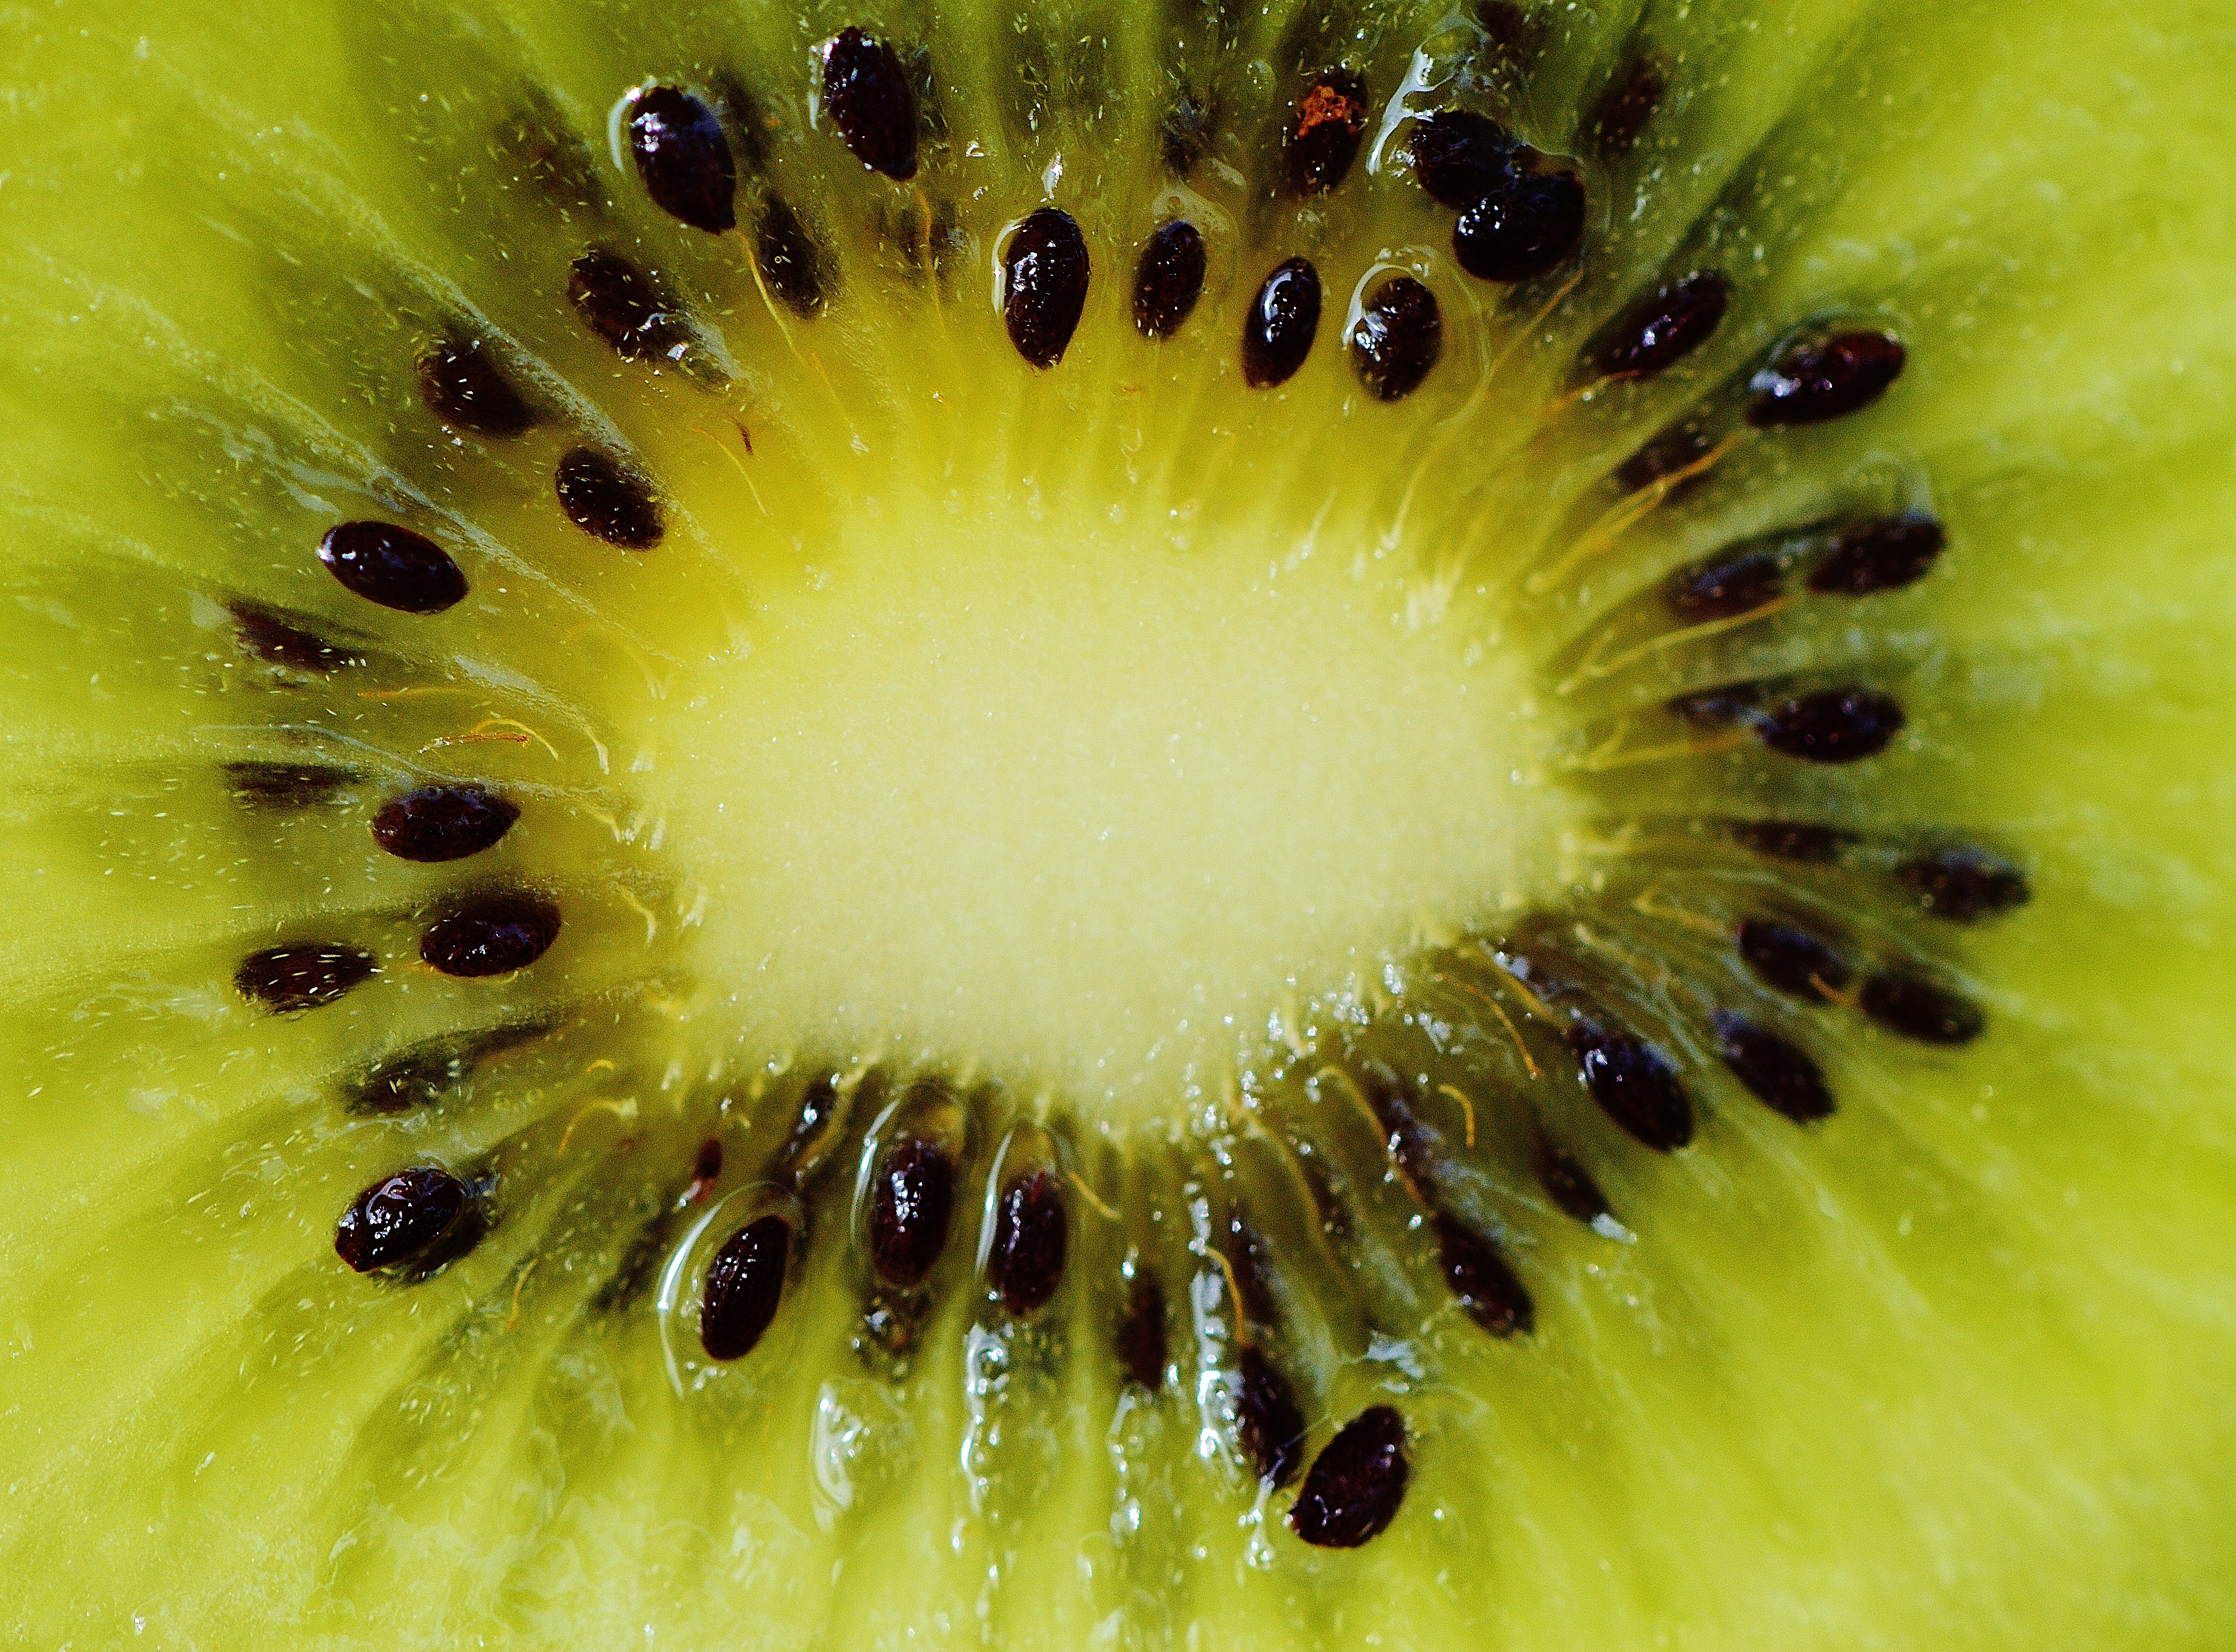
plant, photography, fruit, sweet, leaf, flower, petal, food, green, produce, yellow, healthy, eat, flora, delicious, still life, cut, close up, kiwi, eye, fruits, vitamins, frisch, macro photography, flowering plant, plant stem, land plant, kiwifruit